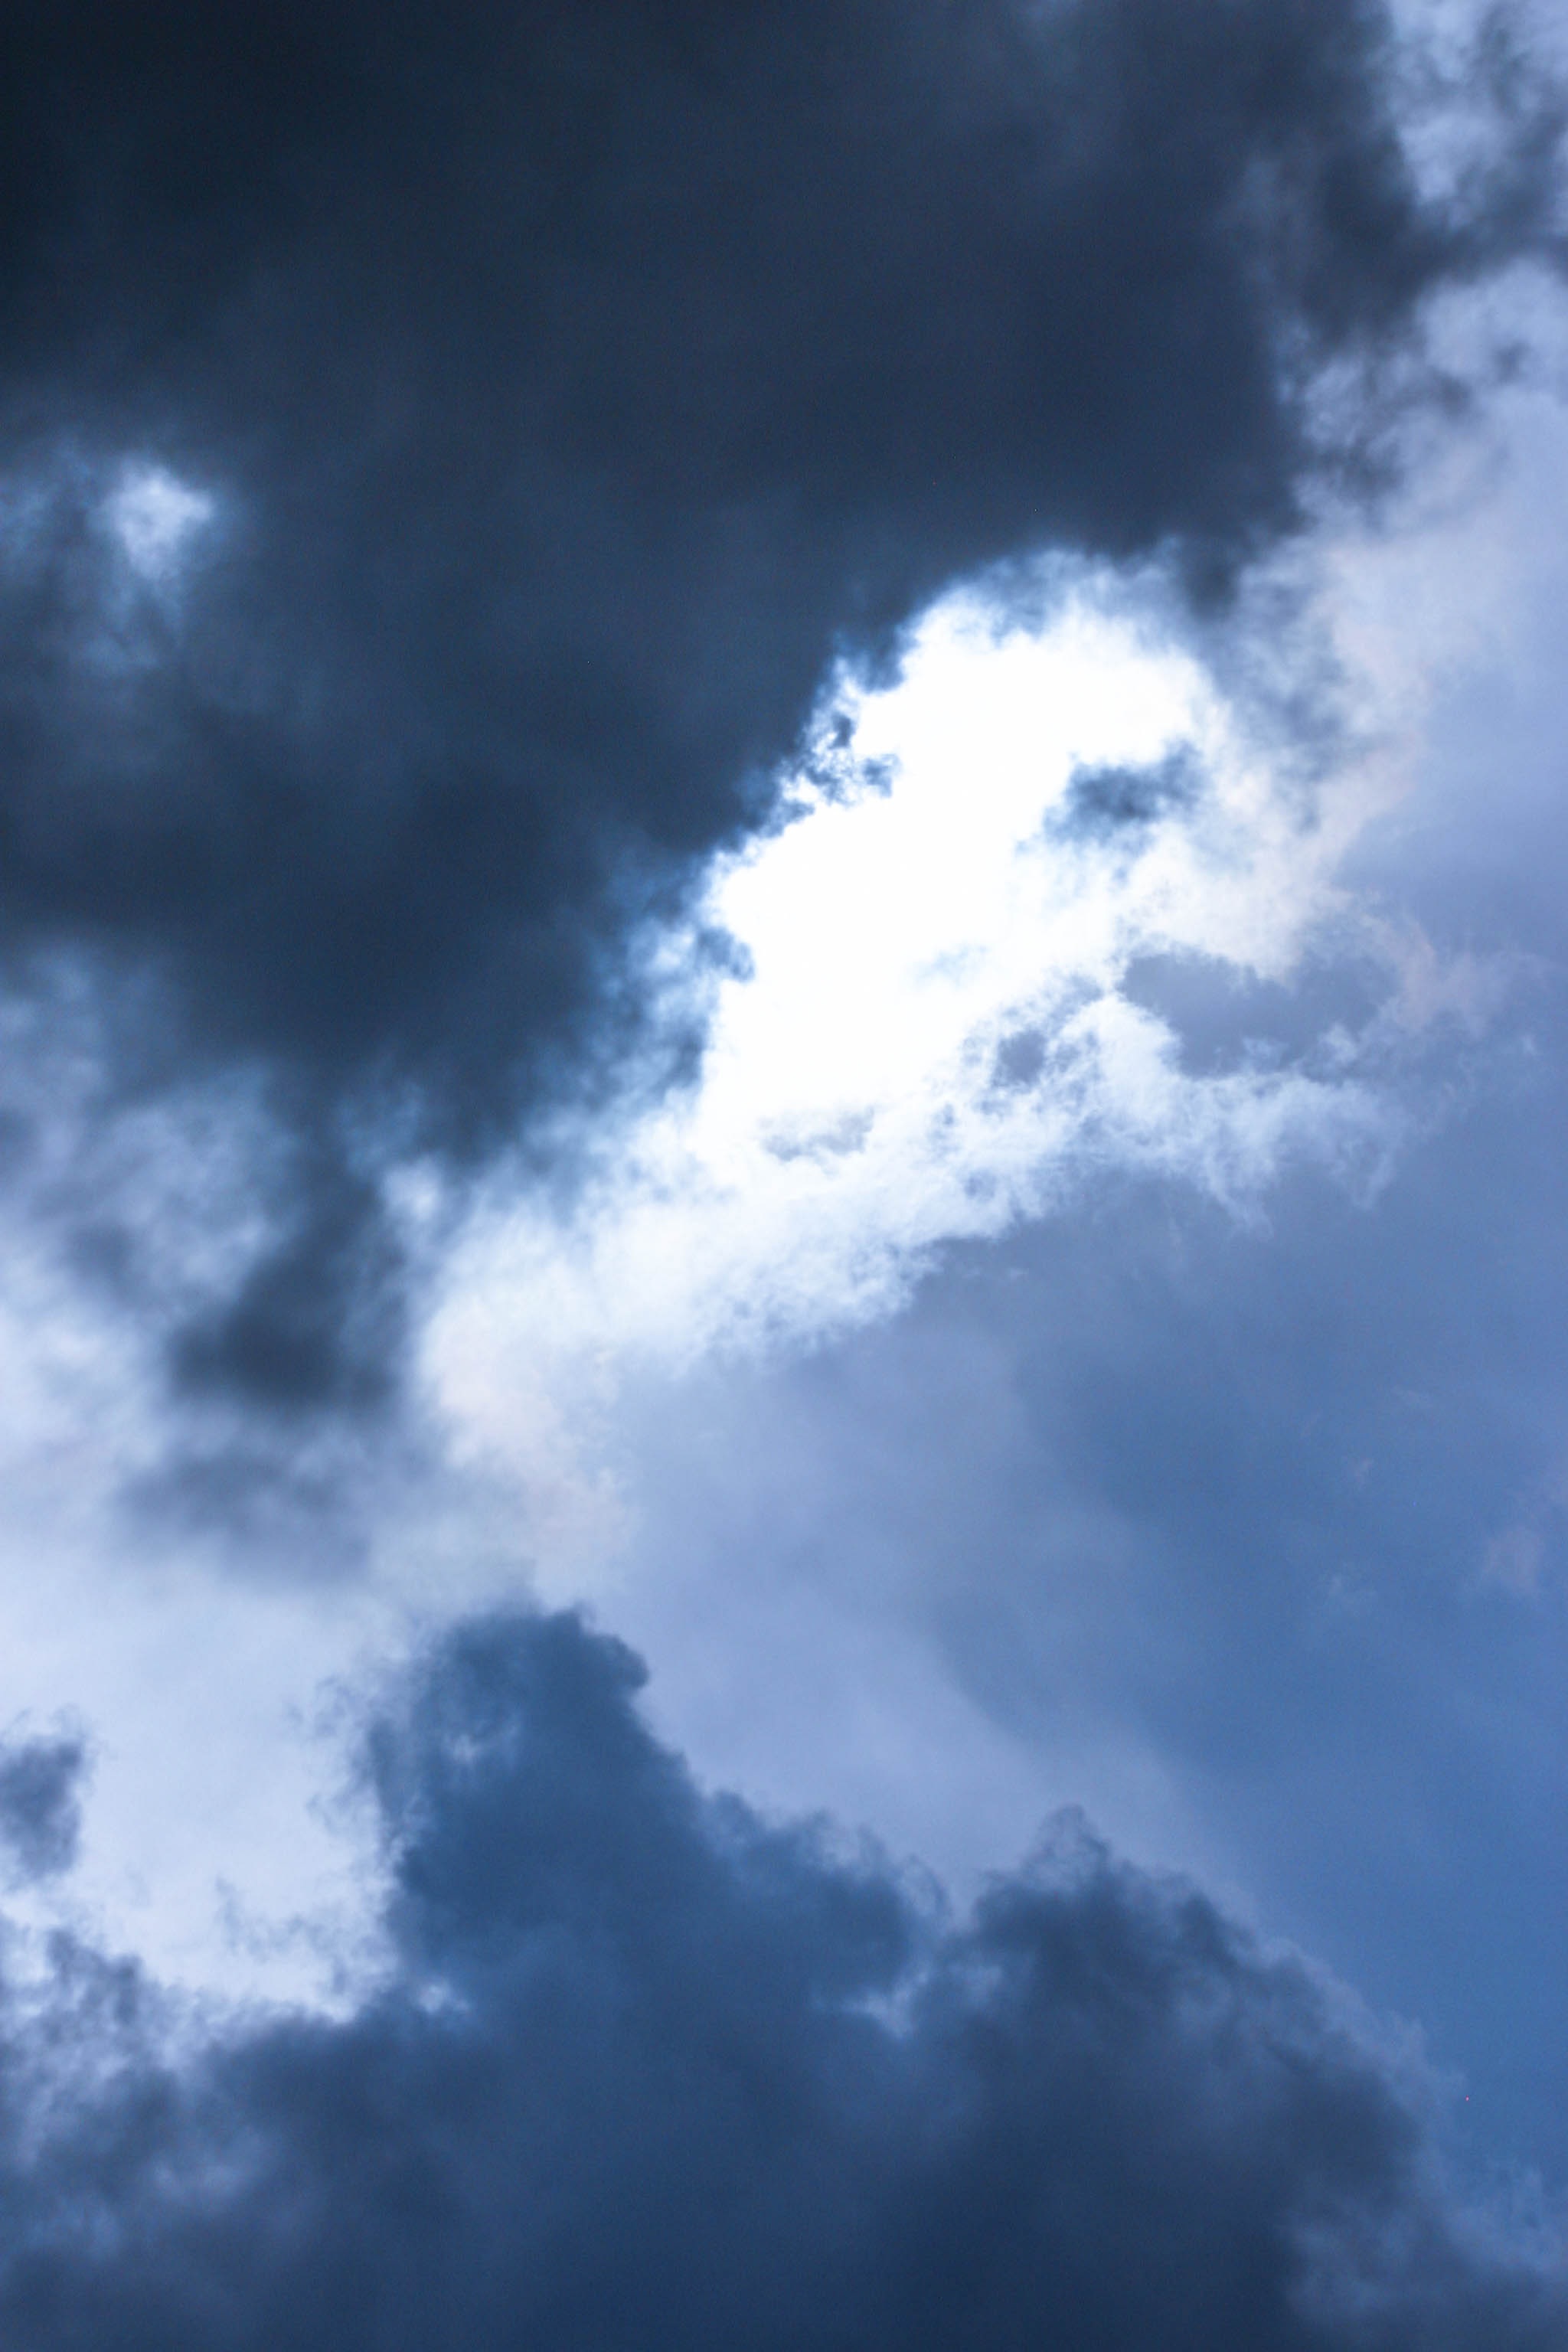
nature, cloud, sky, sunlight, atmosphere, daytime, cumulus, blue, clouds, thunderstorm, forward, storm clouds, meteorological phenomenon, atmosphere of earth